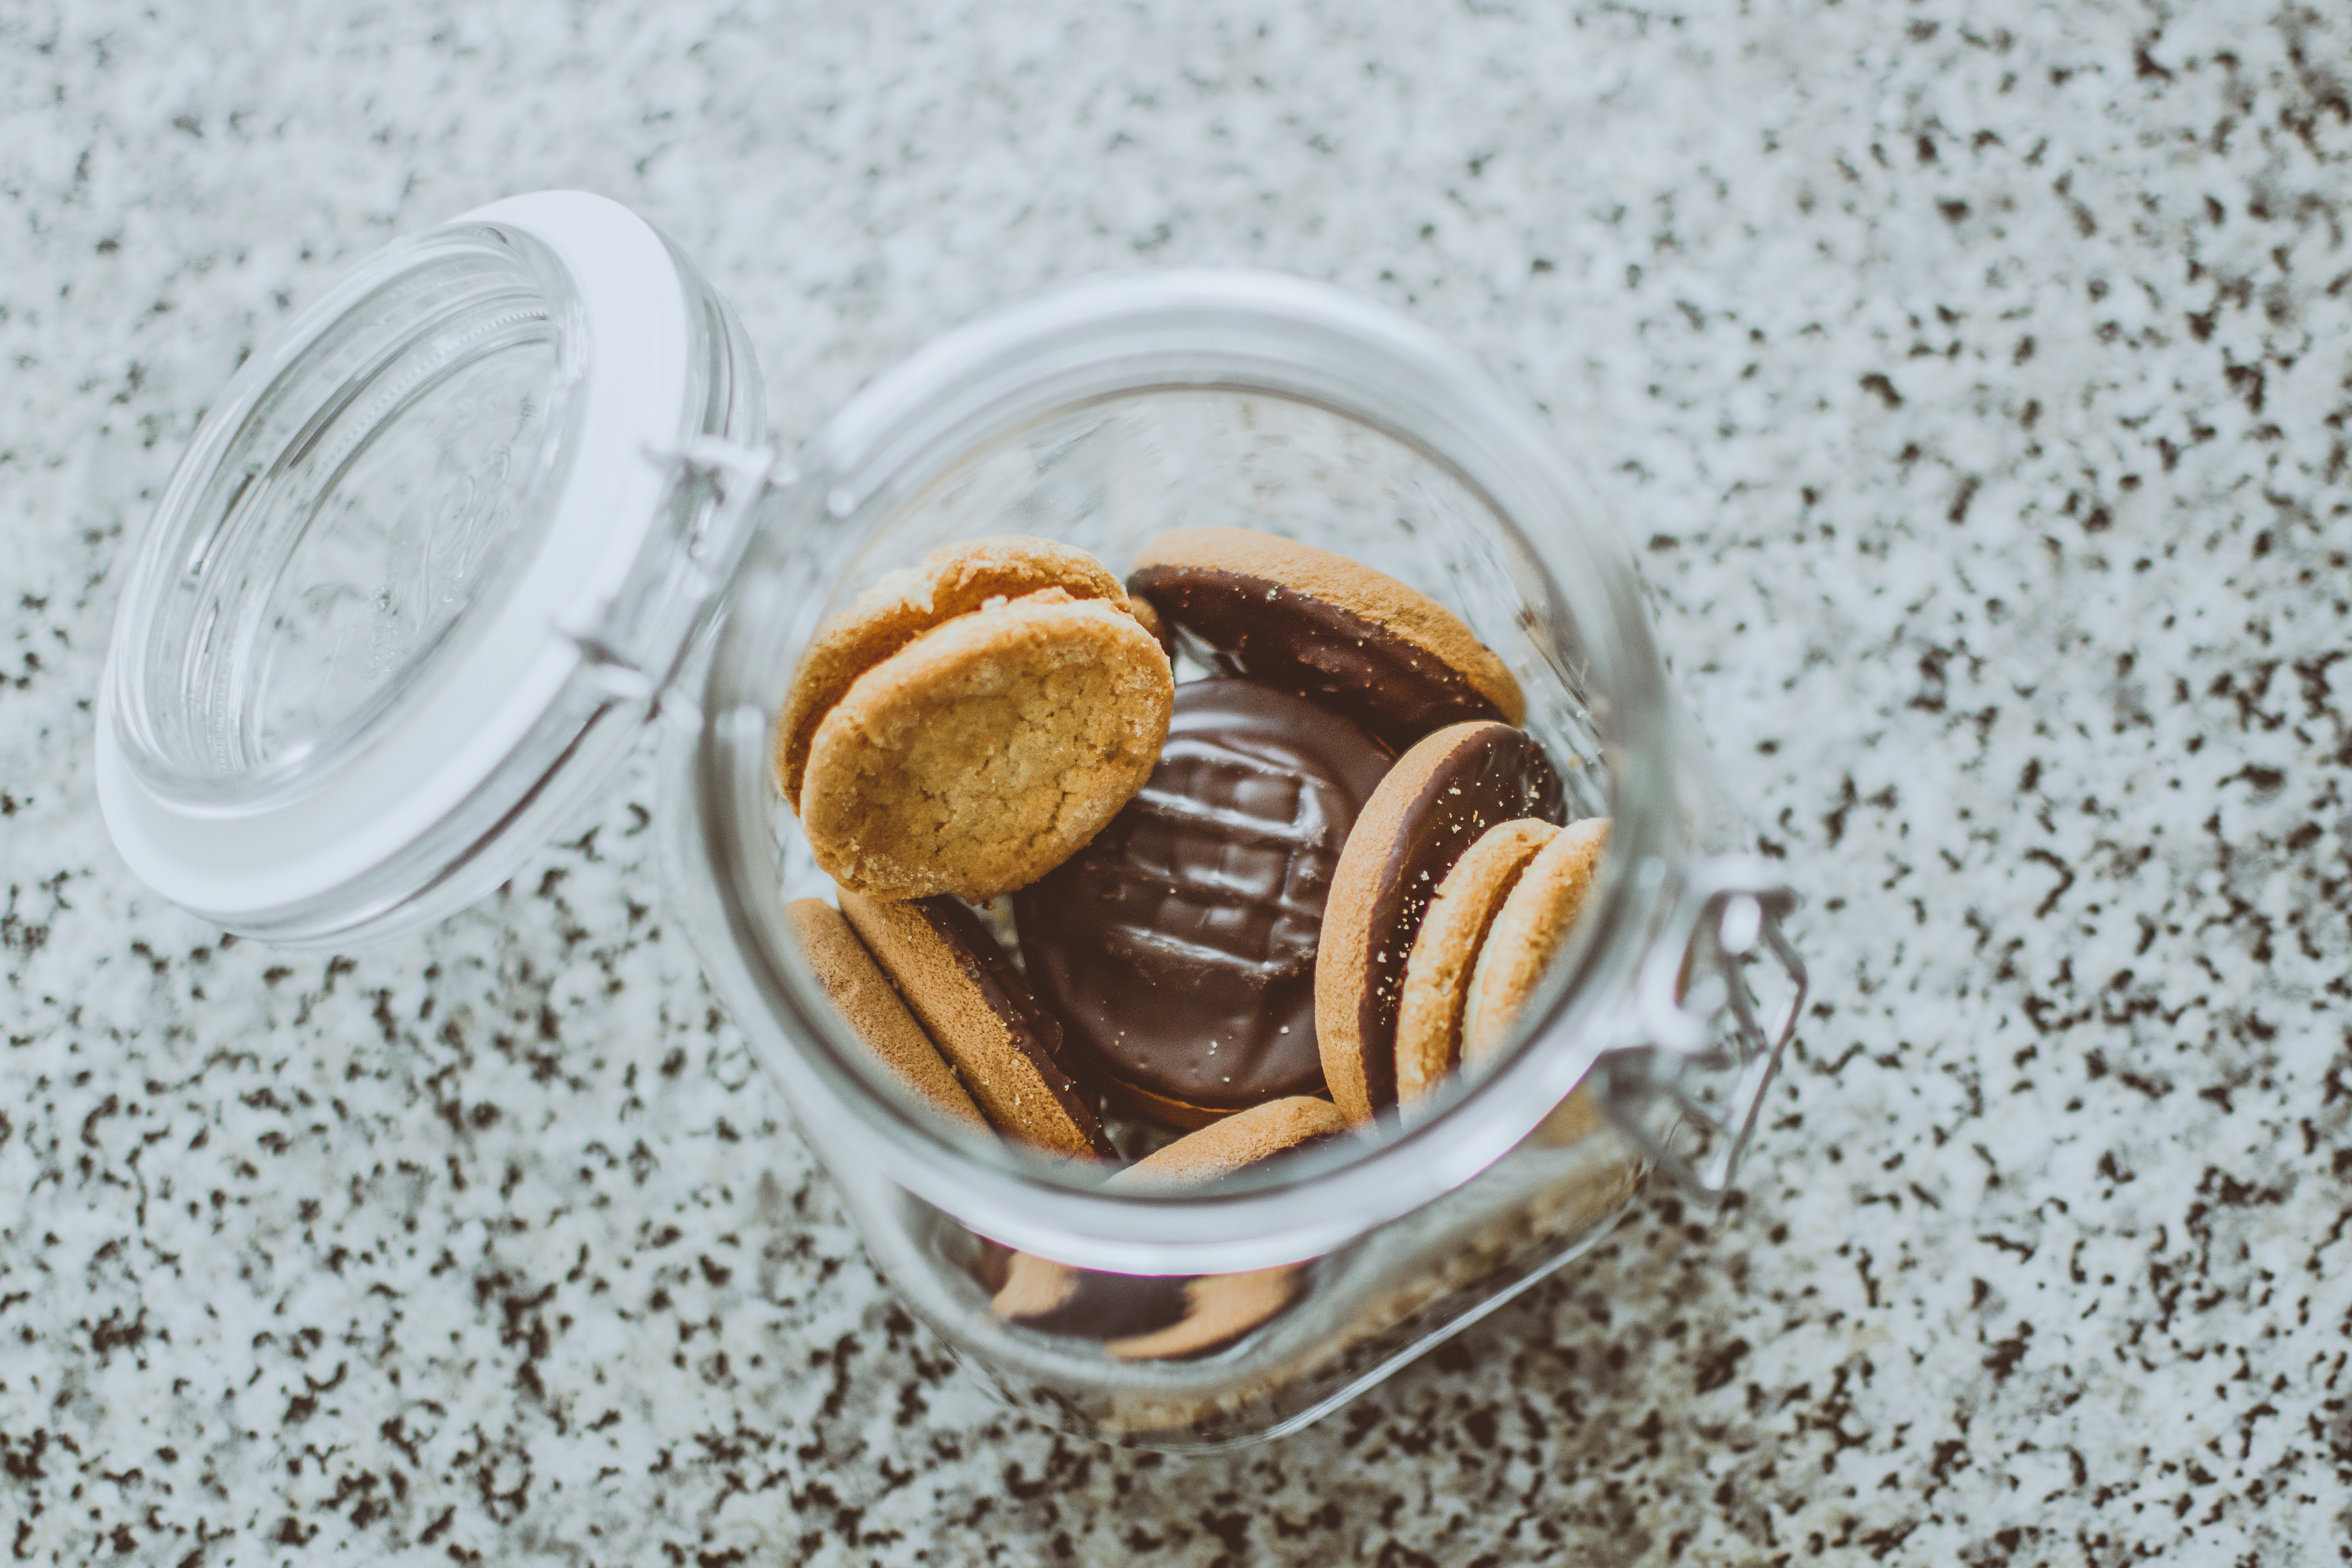
snack, dessert, food, cookies and crackers, cup